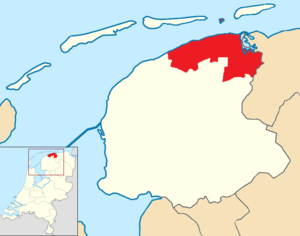
Noardeast-Fryslân est une commune néerlandaise, située dans la province de Frise, créée le 1ᵉʳ janvier 2019. Sa ville principale et chef-lieu est Dokkum. La population s'élève à 45 181 habitants.